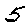
Label: 5